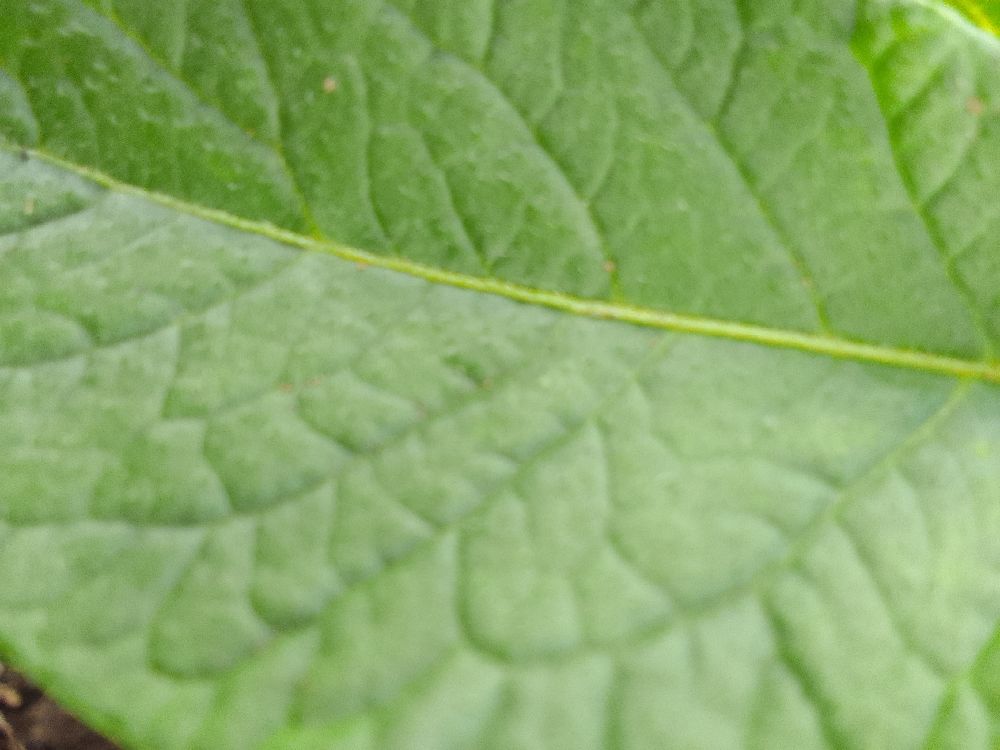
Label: Healthy